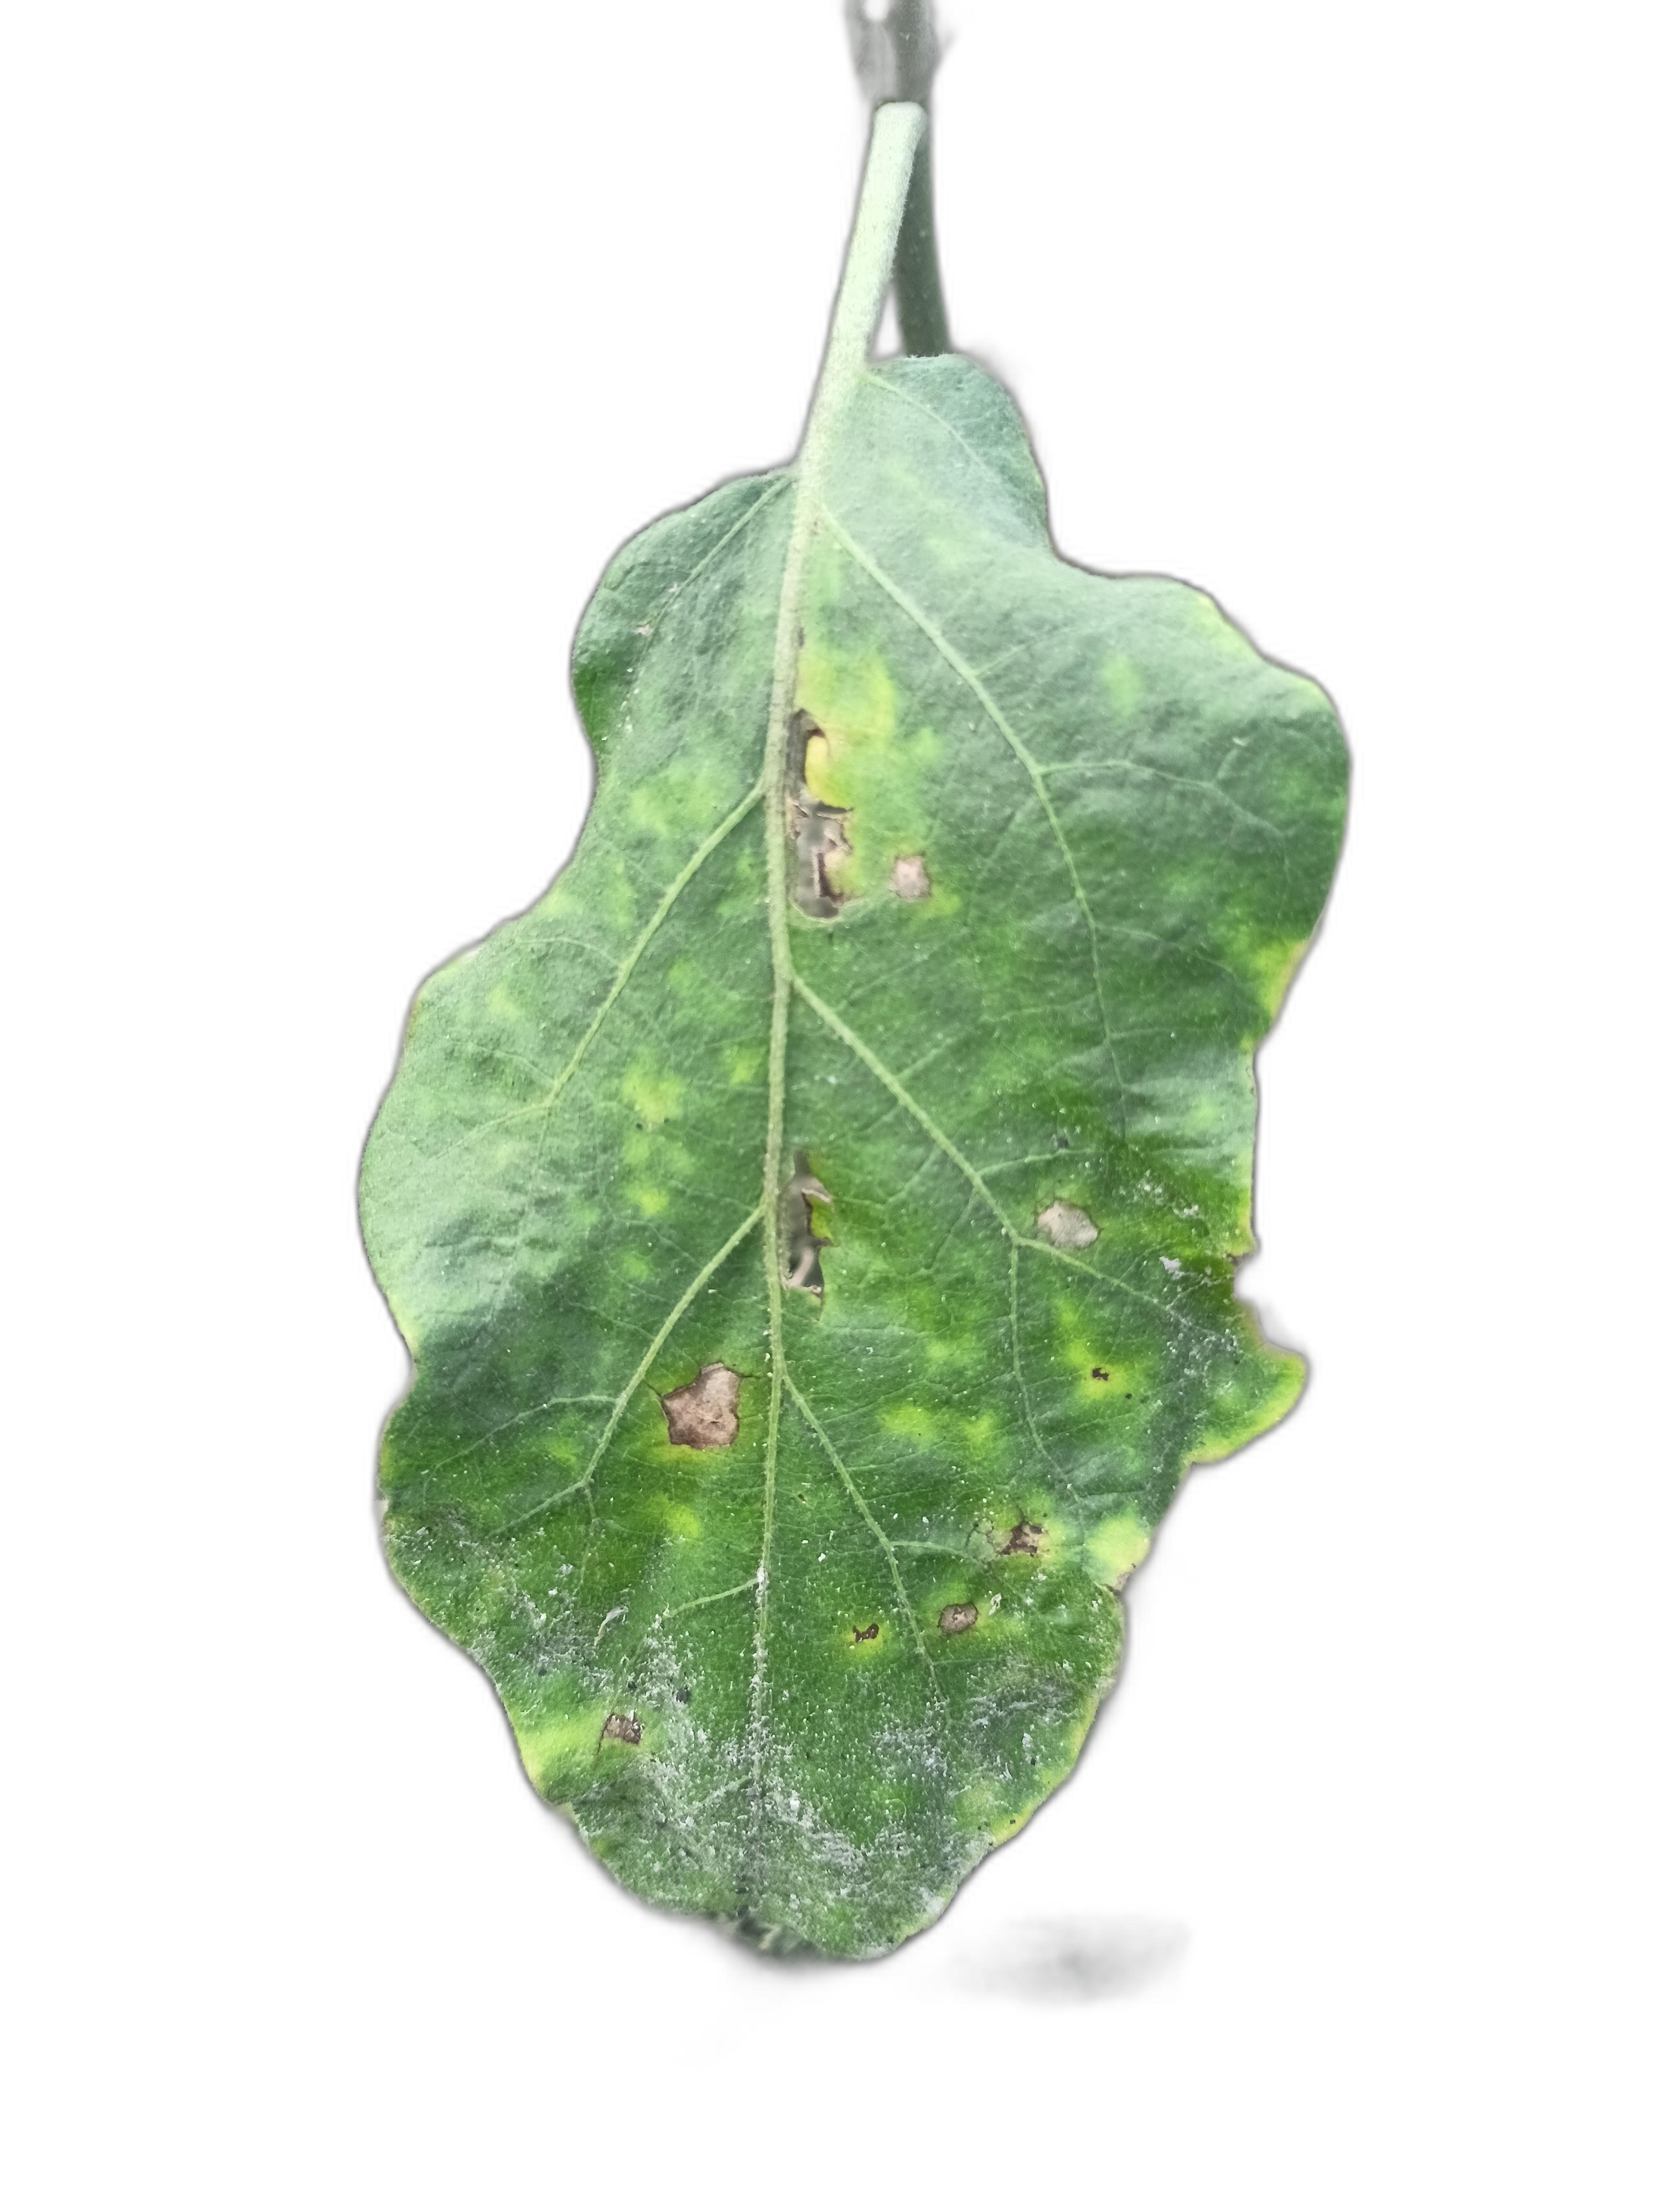
Label: Mosaic Virus Disease